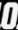
Number: 0